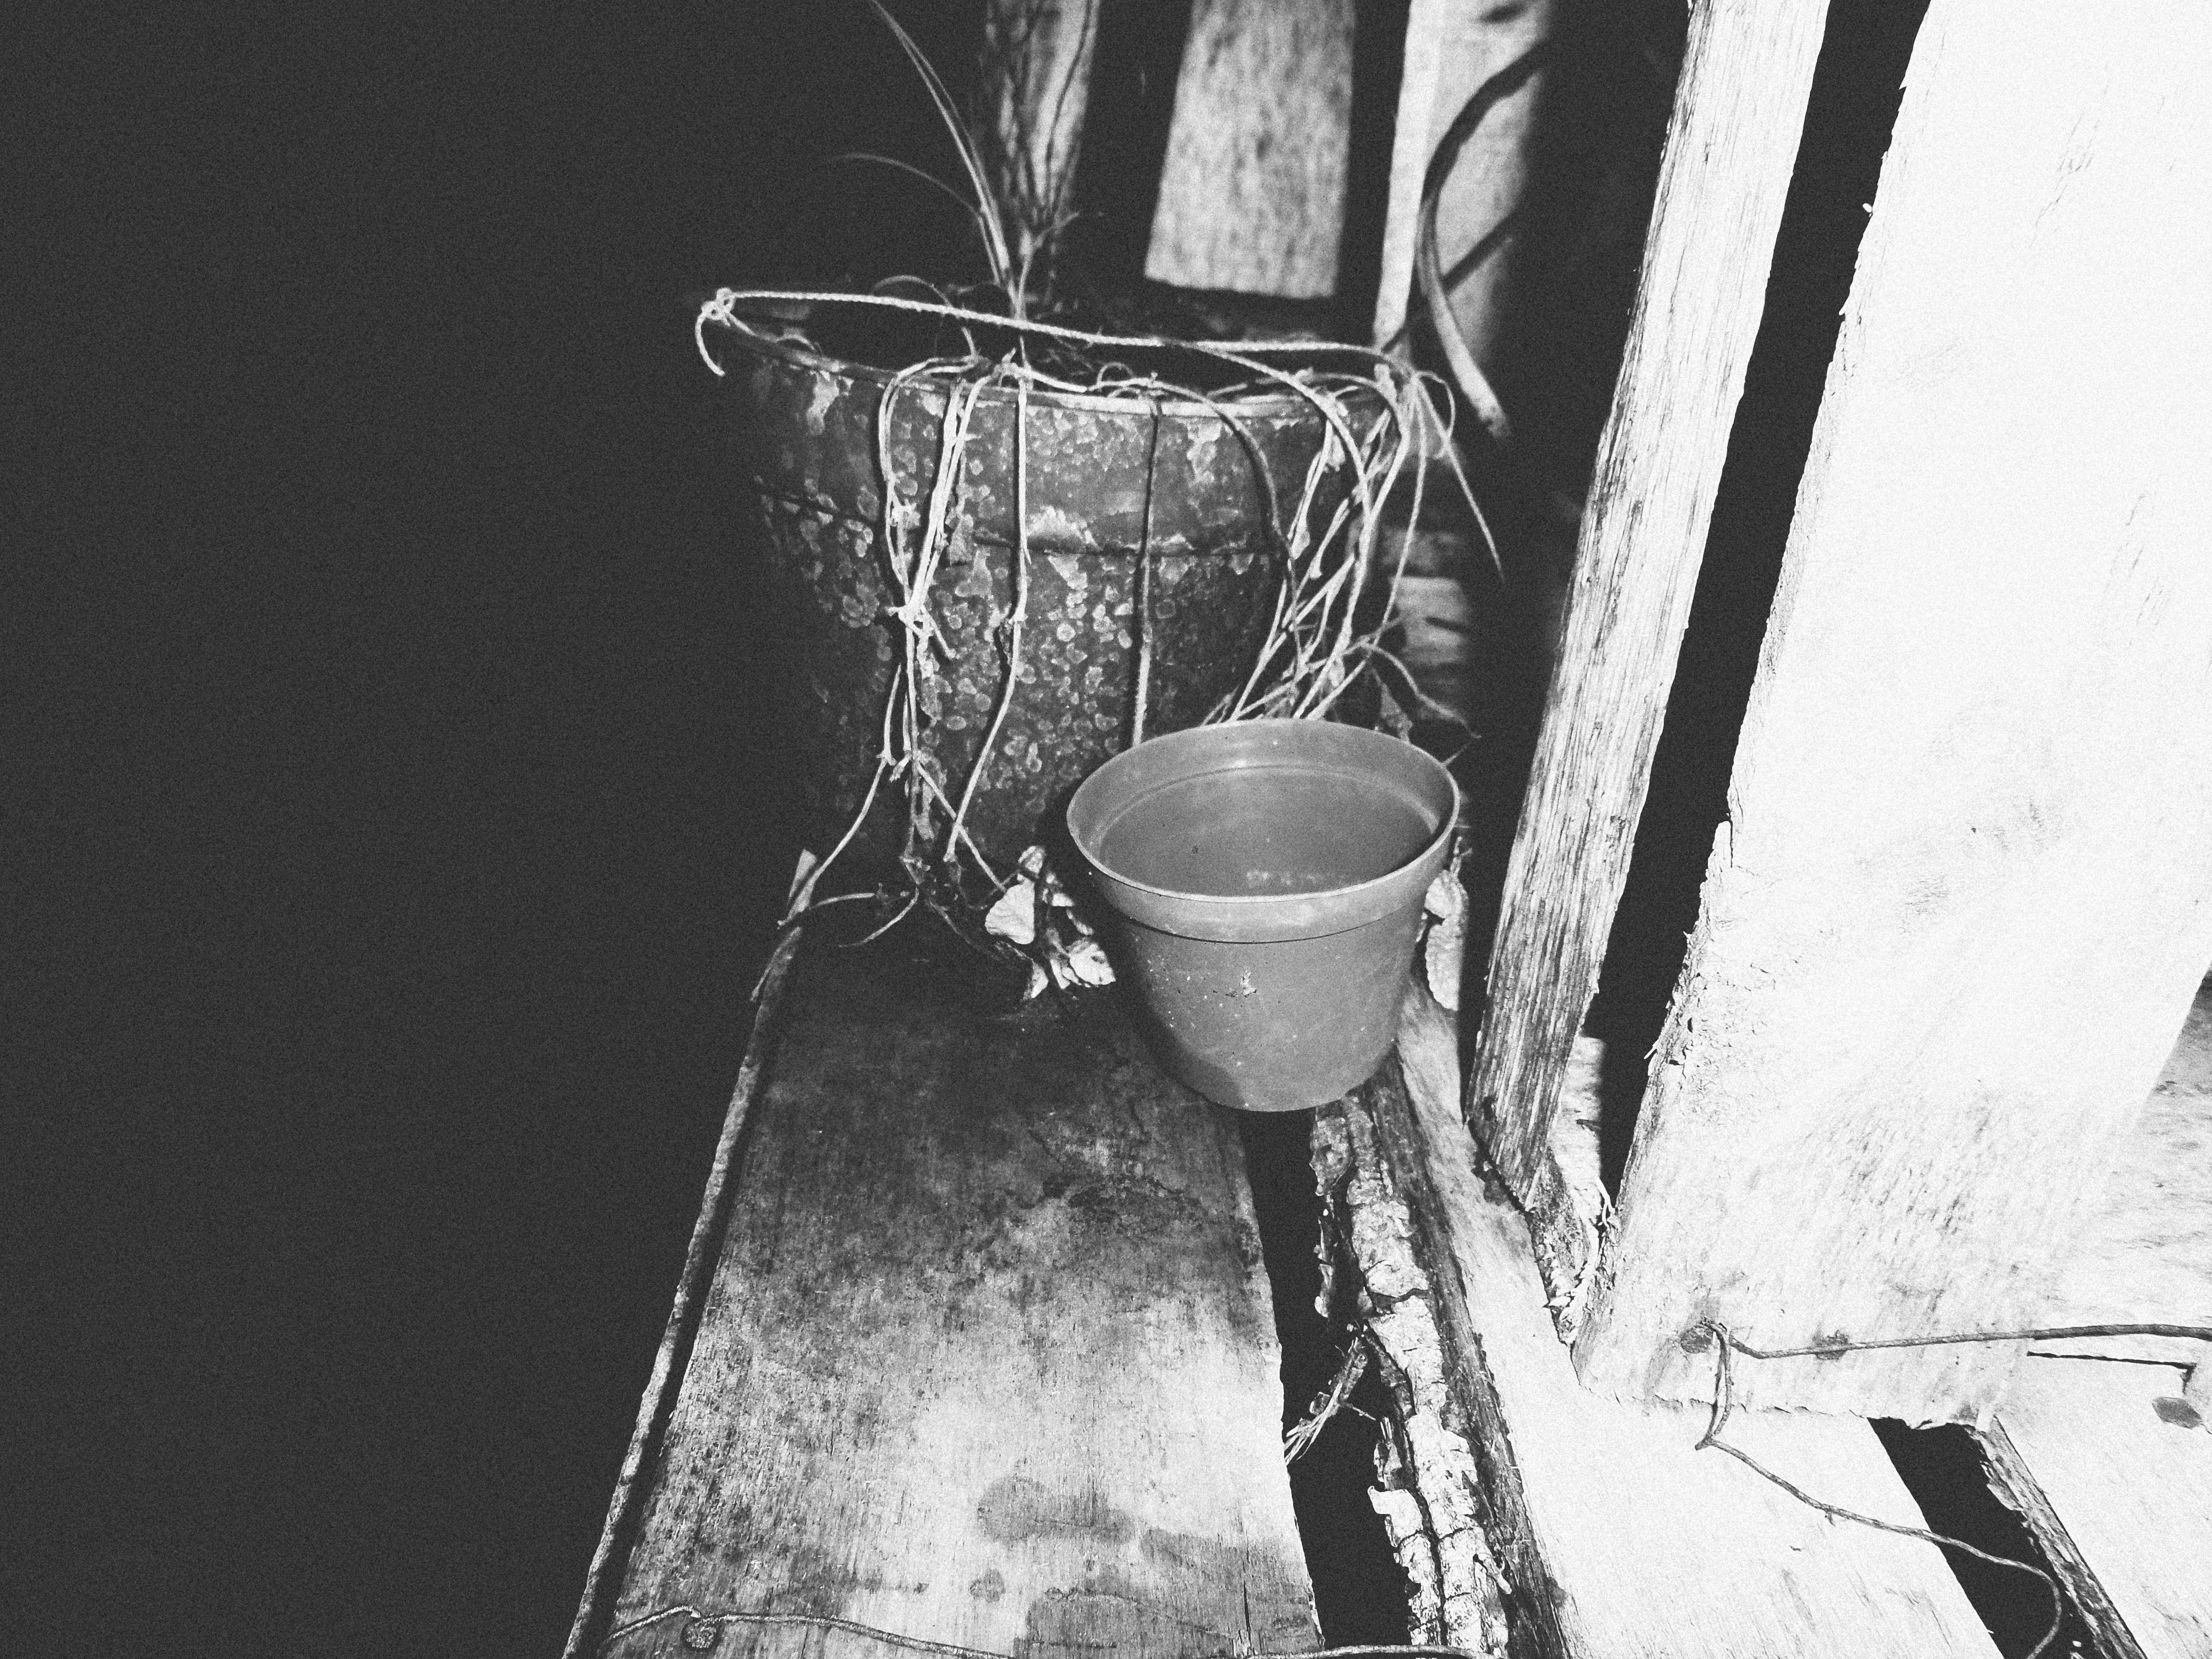
black and white, white, black, monochrome, sketch, drawing, still life photography, monochrome photography